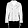
Label: Coat